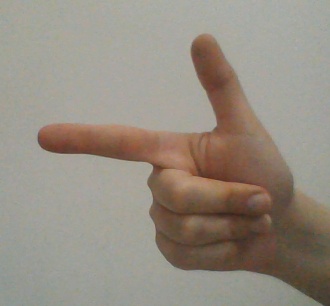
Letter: yaa